Caguas, Puerto Rico

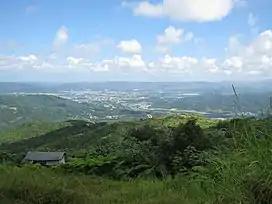
View of the Caguas Valley from Cerro Las Piñas in Beatriz, Cayey.

The city is located in one of the largest valleys in Puerto Rico, the "Valle de Caguas" or Caguas Valley (also known as "Valle del Turabo" or the Turabo Valley). Being located in a valley, Caguas has the distinction of being relatively flat except near the borders with all the mentioned municipalities except Gurabo. The valley is bordered by the Altos de La Mesa and San Luis ranges in the north, the Sierra de Luquillo on the northeast, the San Lorenzo batholith to the east, the Sierra de Cayey on the south and the main range of the Cordillera Central to the west.